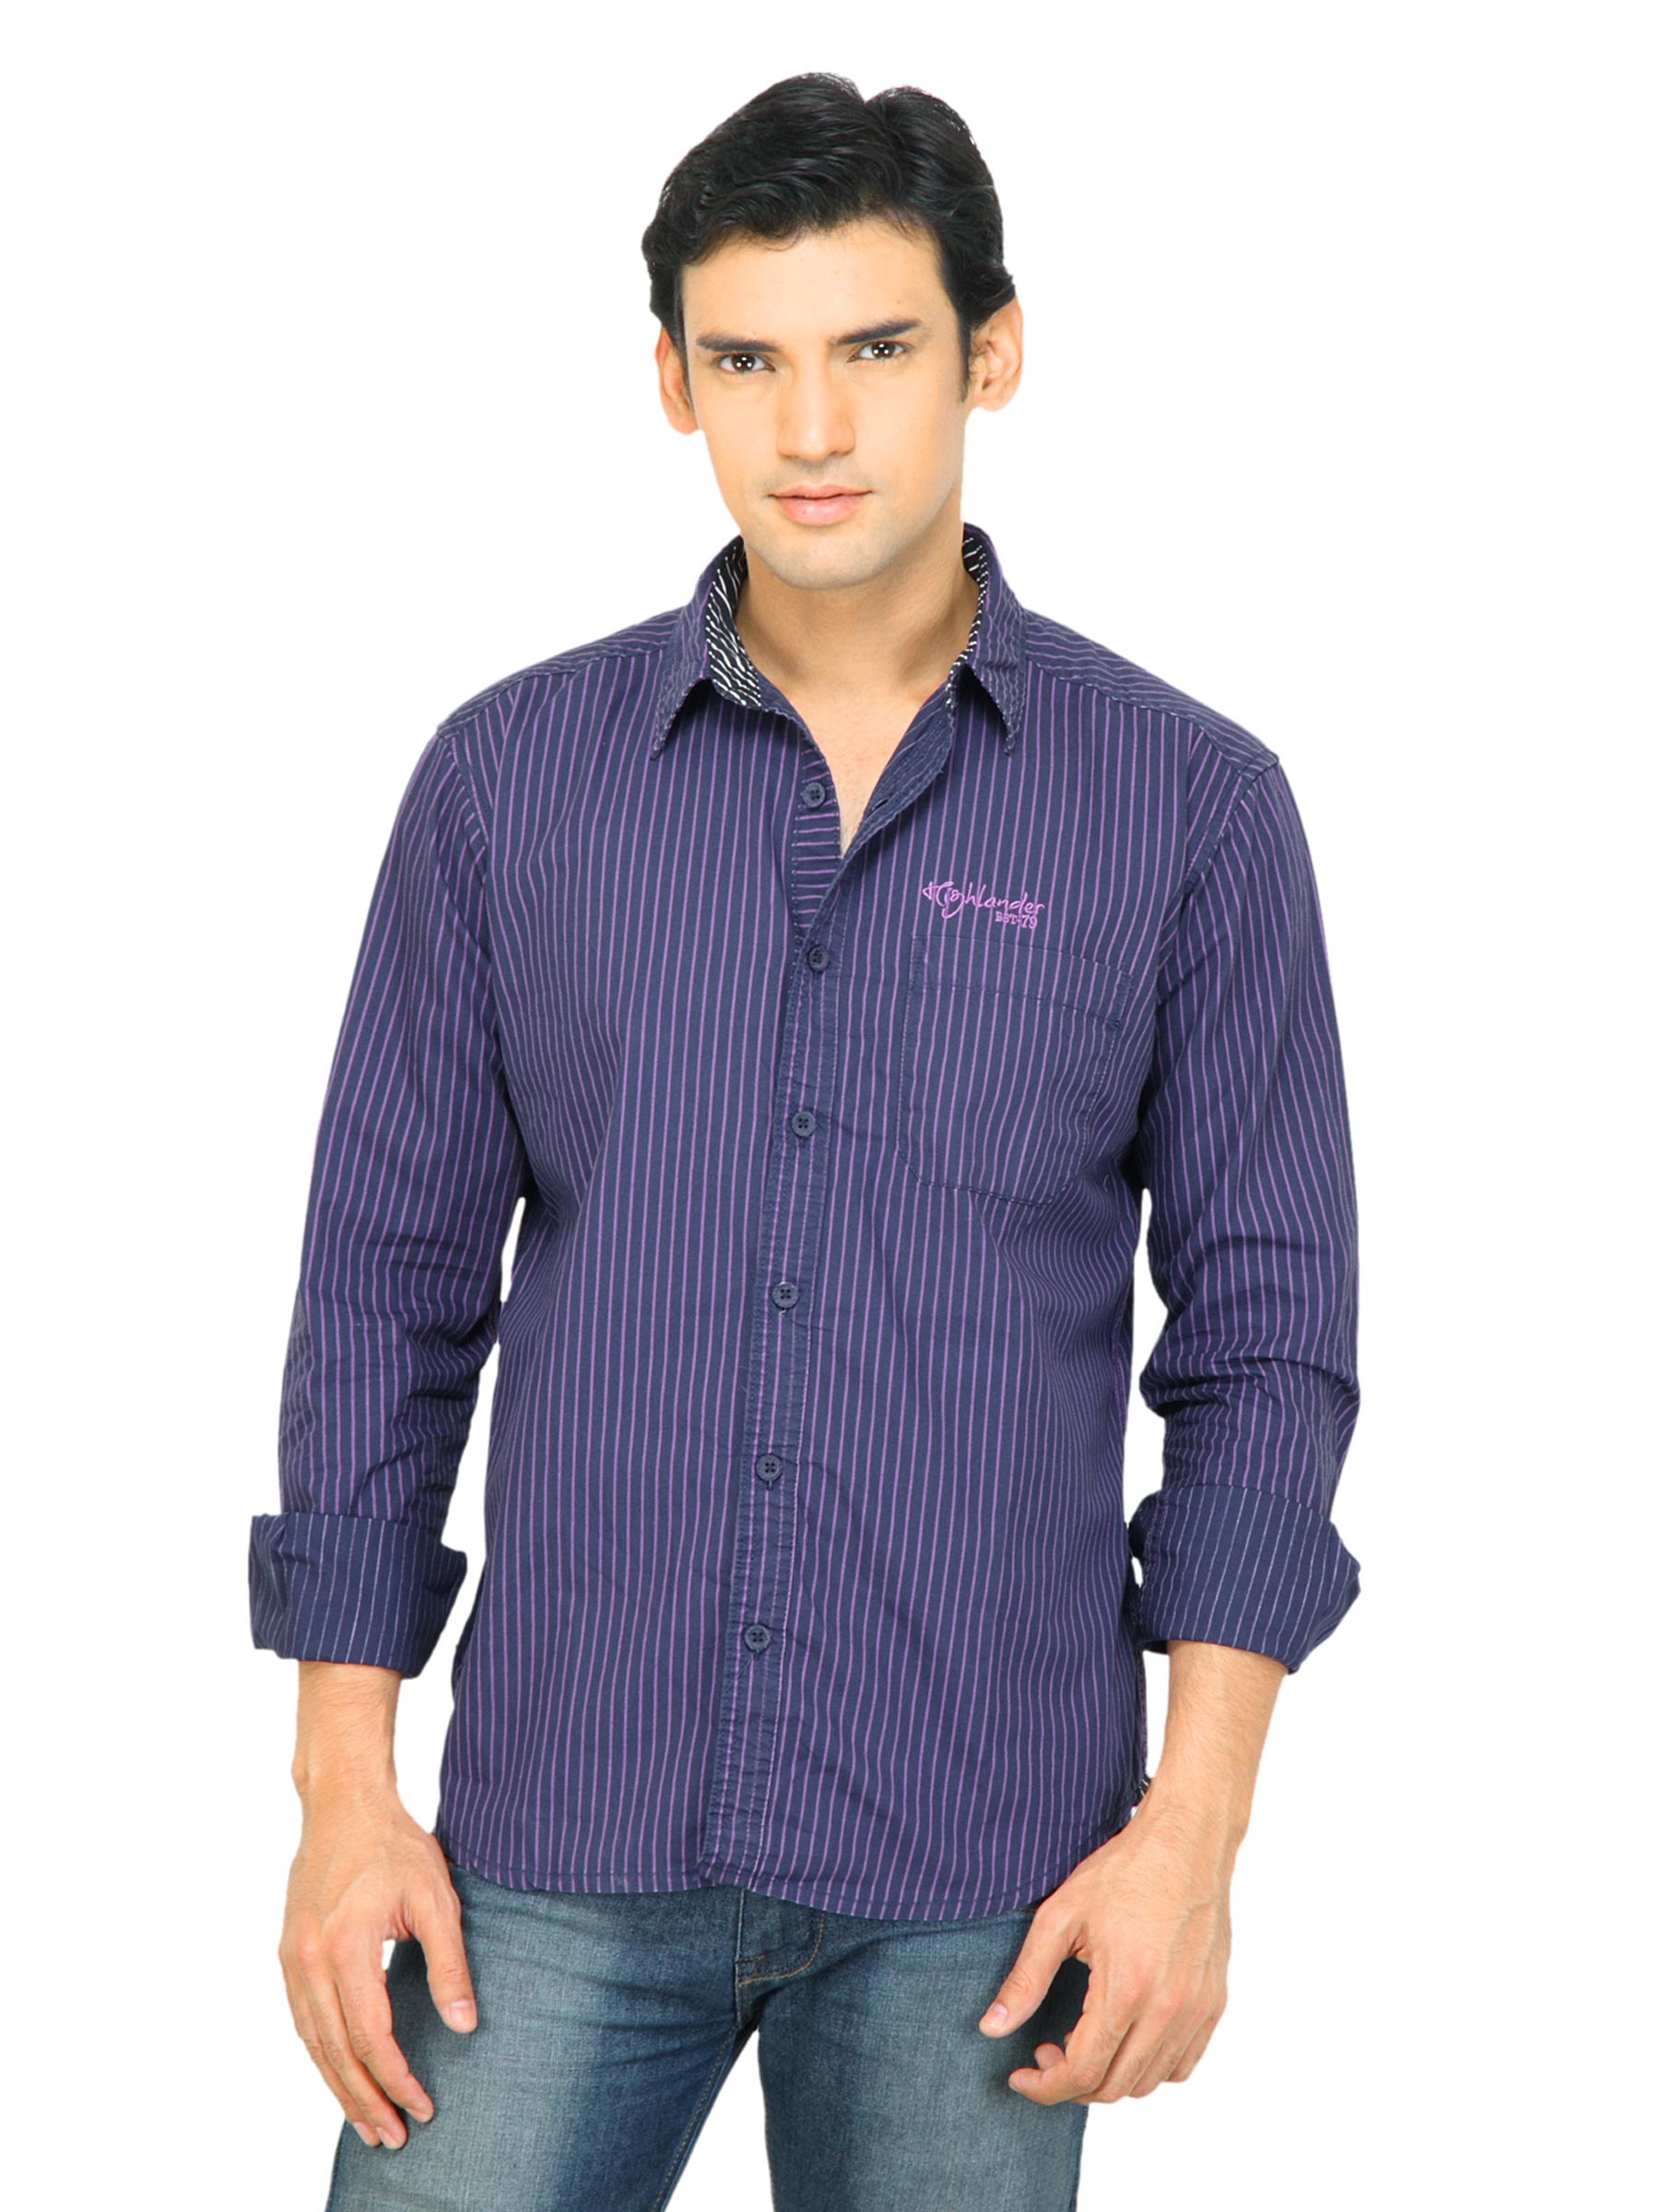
Highlander Men Stripes Navy Blue Shirt
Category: Apparel / Topwear / Shirts
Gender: Men
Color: Navy Blue
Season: Fall 2011
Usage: Casual